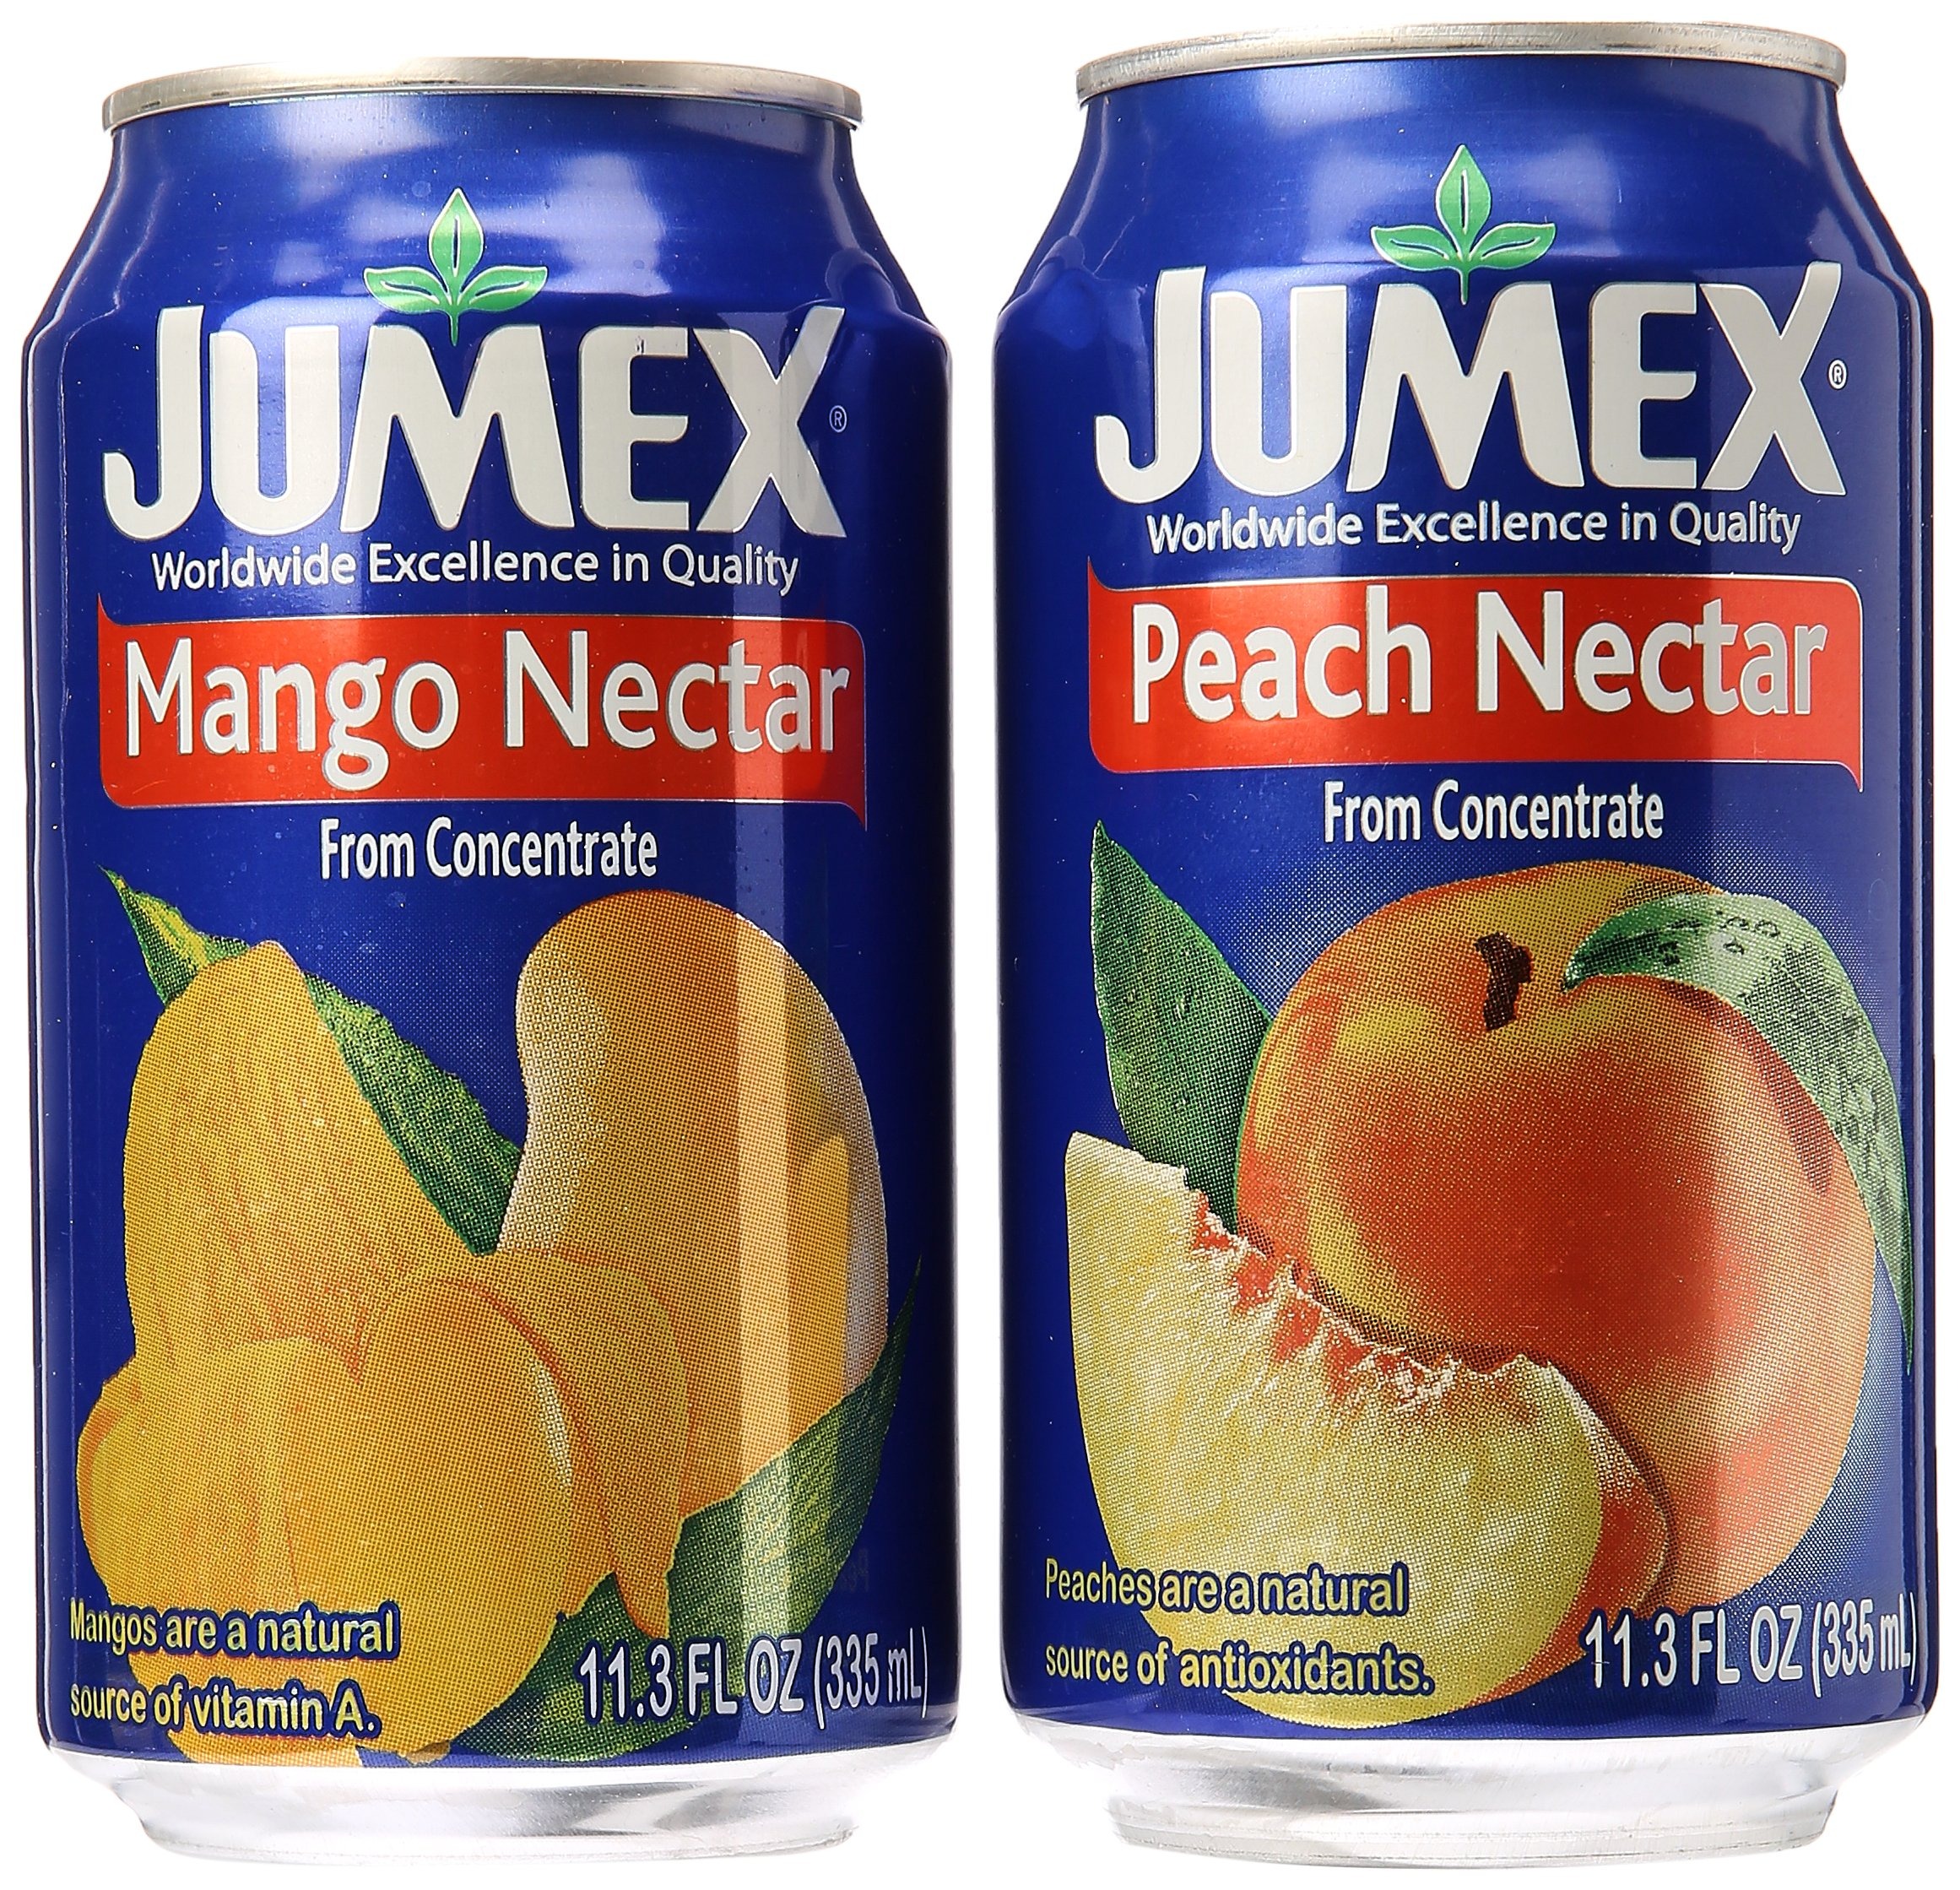
Item Name: JUMEX NECTAR MANGO PEACH 12PK 135.6FO
Bullet Point: 11.3 fl. oz. Can x 12 Units
Value: 135.6
Unit: Fl Oz

Price: 8.48